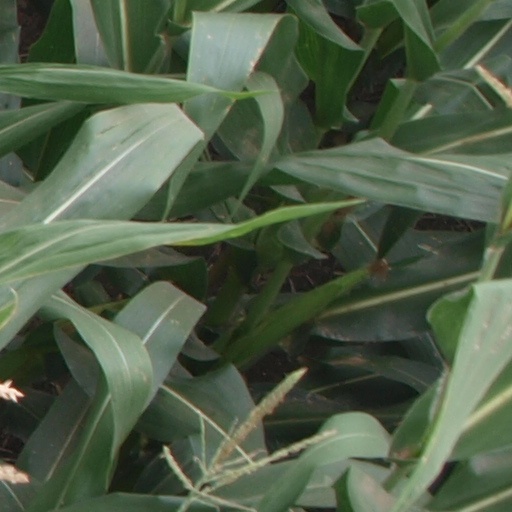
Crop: maize; corn